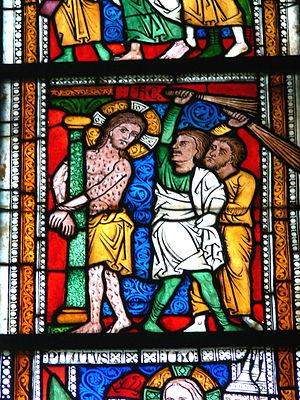
La flagellation de Jésus ou flagellation du Christ, ou encore le Christ à la colonne, est un épisode néotestamentaire de la Passion de Jésus raconté dans les Évangiles qui a donné lieu à de nombreuses représentations artistiques : tableaux, fresques, sculptures, etc. depuis le début de l'ère chrétienne.